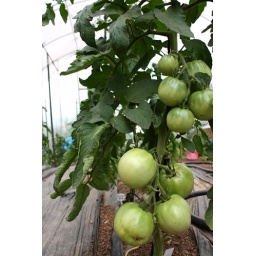
tomato plant in green house 7.1.10